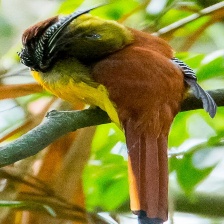
Species: ORANGE BREASTED TROGON
Scientific name: HARPACTES ORESKIOS